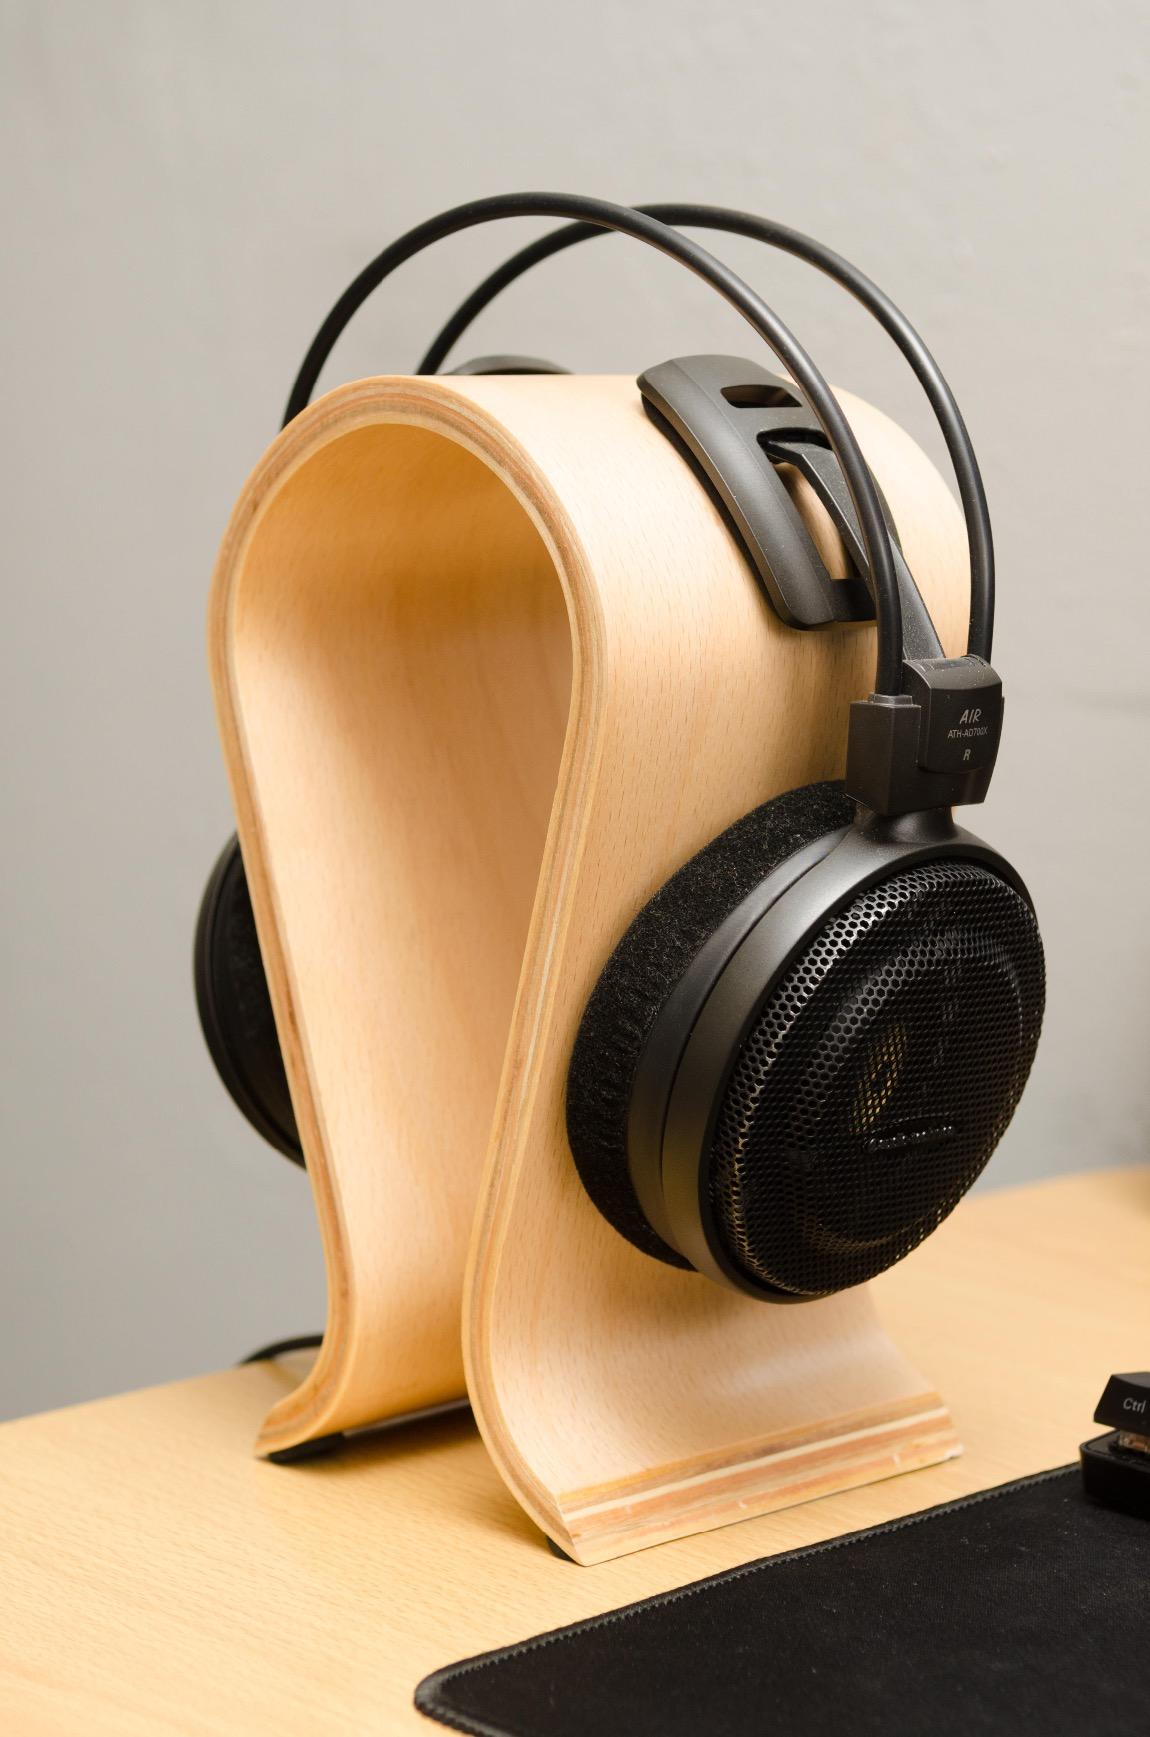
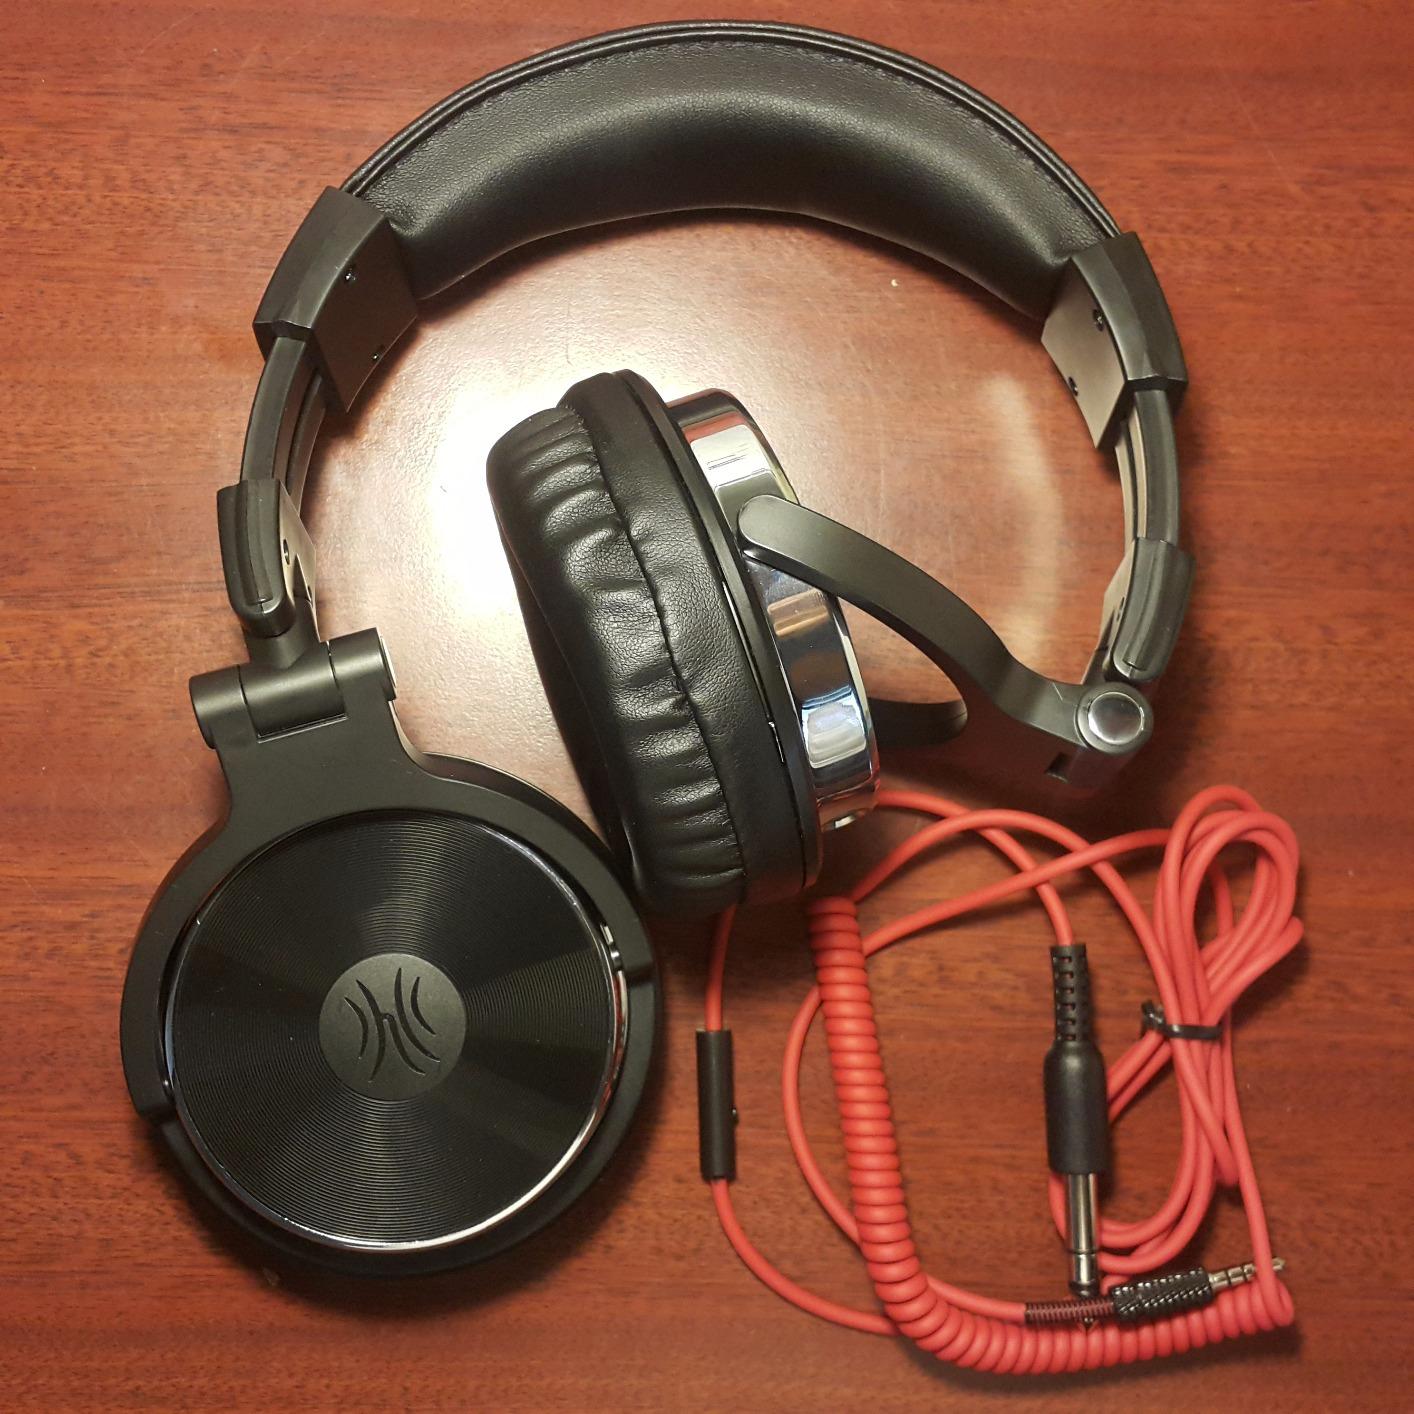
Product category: headphones
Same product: no